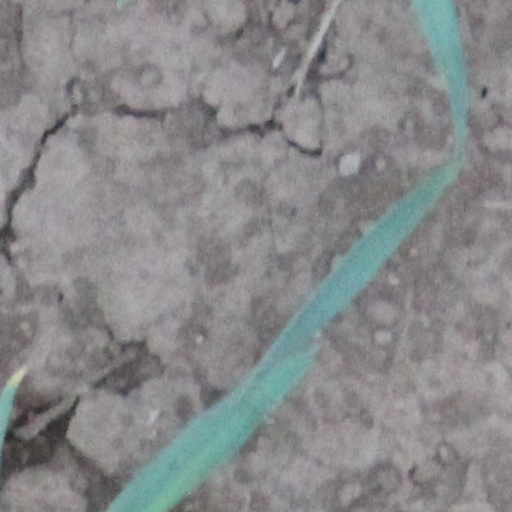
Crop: wheat